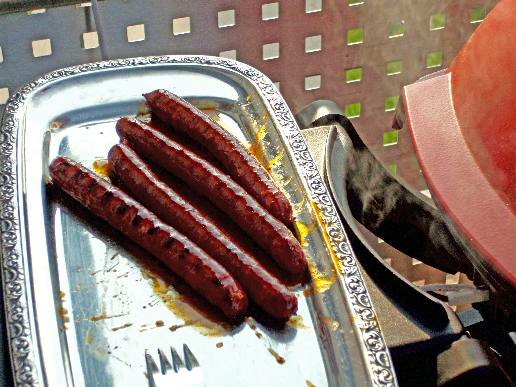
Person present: No